Kevin Lisch

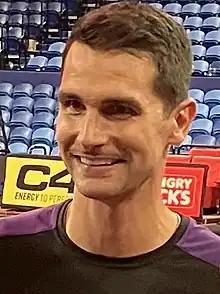
Lisch in January 2023

Kevin John Lisch (born May 16, 1986) is an American former professional basketball player and coach, most known for his time spent in the Australian National Basketball League (NBL) as a player. He also holds an Italian passport and is an Australian citizen.